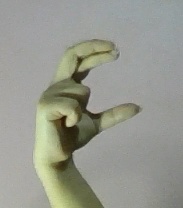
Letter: thal